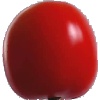
Label: Tomato 4